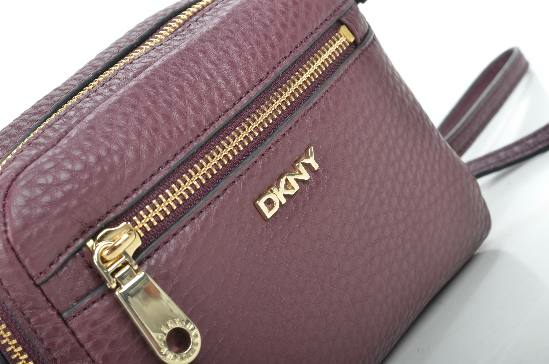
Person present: No